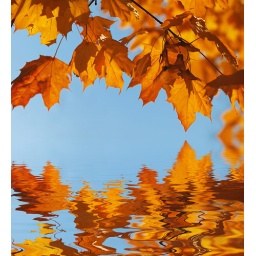
Autumn leaves against blue sky with reflection on water